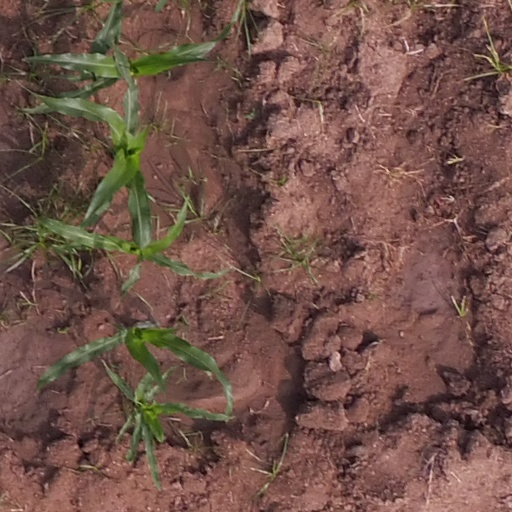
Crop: maize; corn